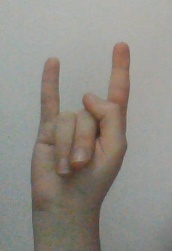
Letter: la